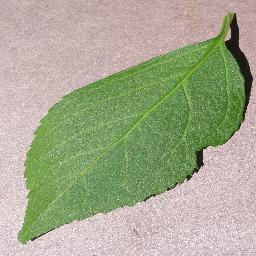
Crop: cherry
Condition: (including_sour)_healthy